Encrinite

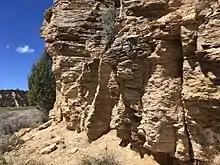
Encrinite within the Carmel Formation (Middle Jurassic) exposed at Mt. Carmel Junction, Utah. This is one of the youngest encrinites.

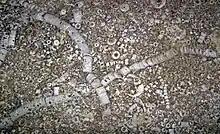
Encrinite (crinoidal limestone) from the Mississippian Ft. Payne Formation of southern Kentucky

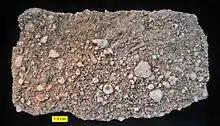
Example encrinite from the Silurian Brassfield Limestone of Ohio. Note different sizes of ossicles present.

Encrinites are a type of grain-supported bioclastic sedimentary rock in which all or most of the grains are crinoid ossicles. In older literature, the word is sometimes used to refer to individual fossil crinoids, but this usage is obsolete.